History of the Pakistan Air Force

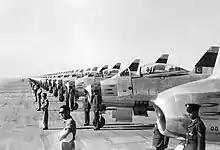
Pakistani F-86 Sabres lined up at Masroor Base during a ceremony.

In 1957 the Pakistan Air Force received 100 American-built F-86 Sabres under the U.S. aid programme. Squadron after squadron in the PAF retired its Hawker Furys and Supermarine Attackers, and replaced them with F-86 jet fighters. In 1957 thirty-six-year-old Air Marshal Asghar Khan became the Pakistan Air Force's first native commander-in-chief.